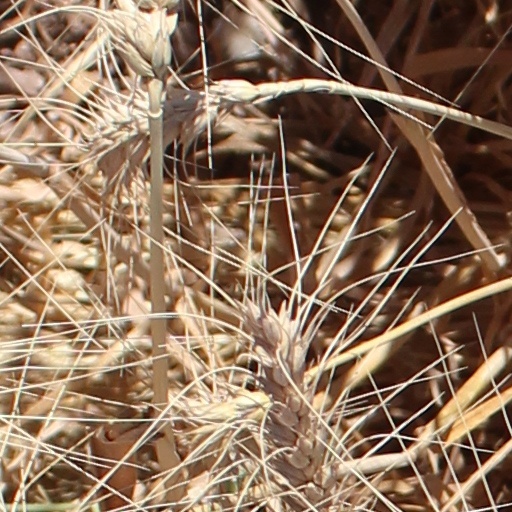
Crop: wheat